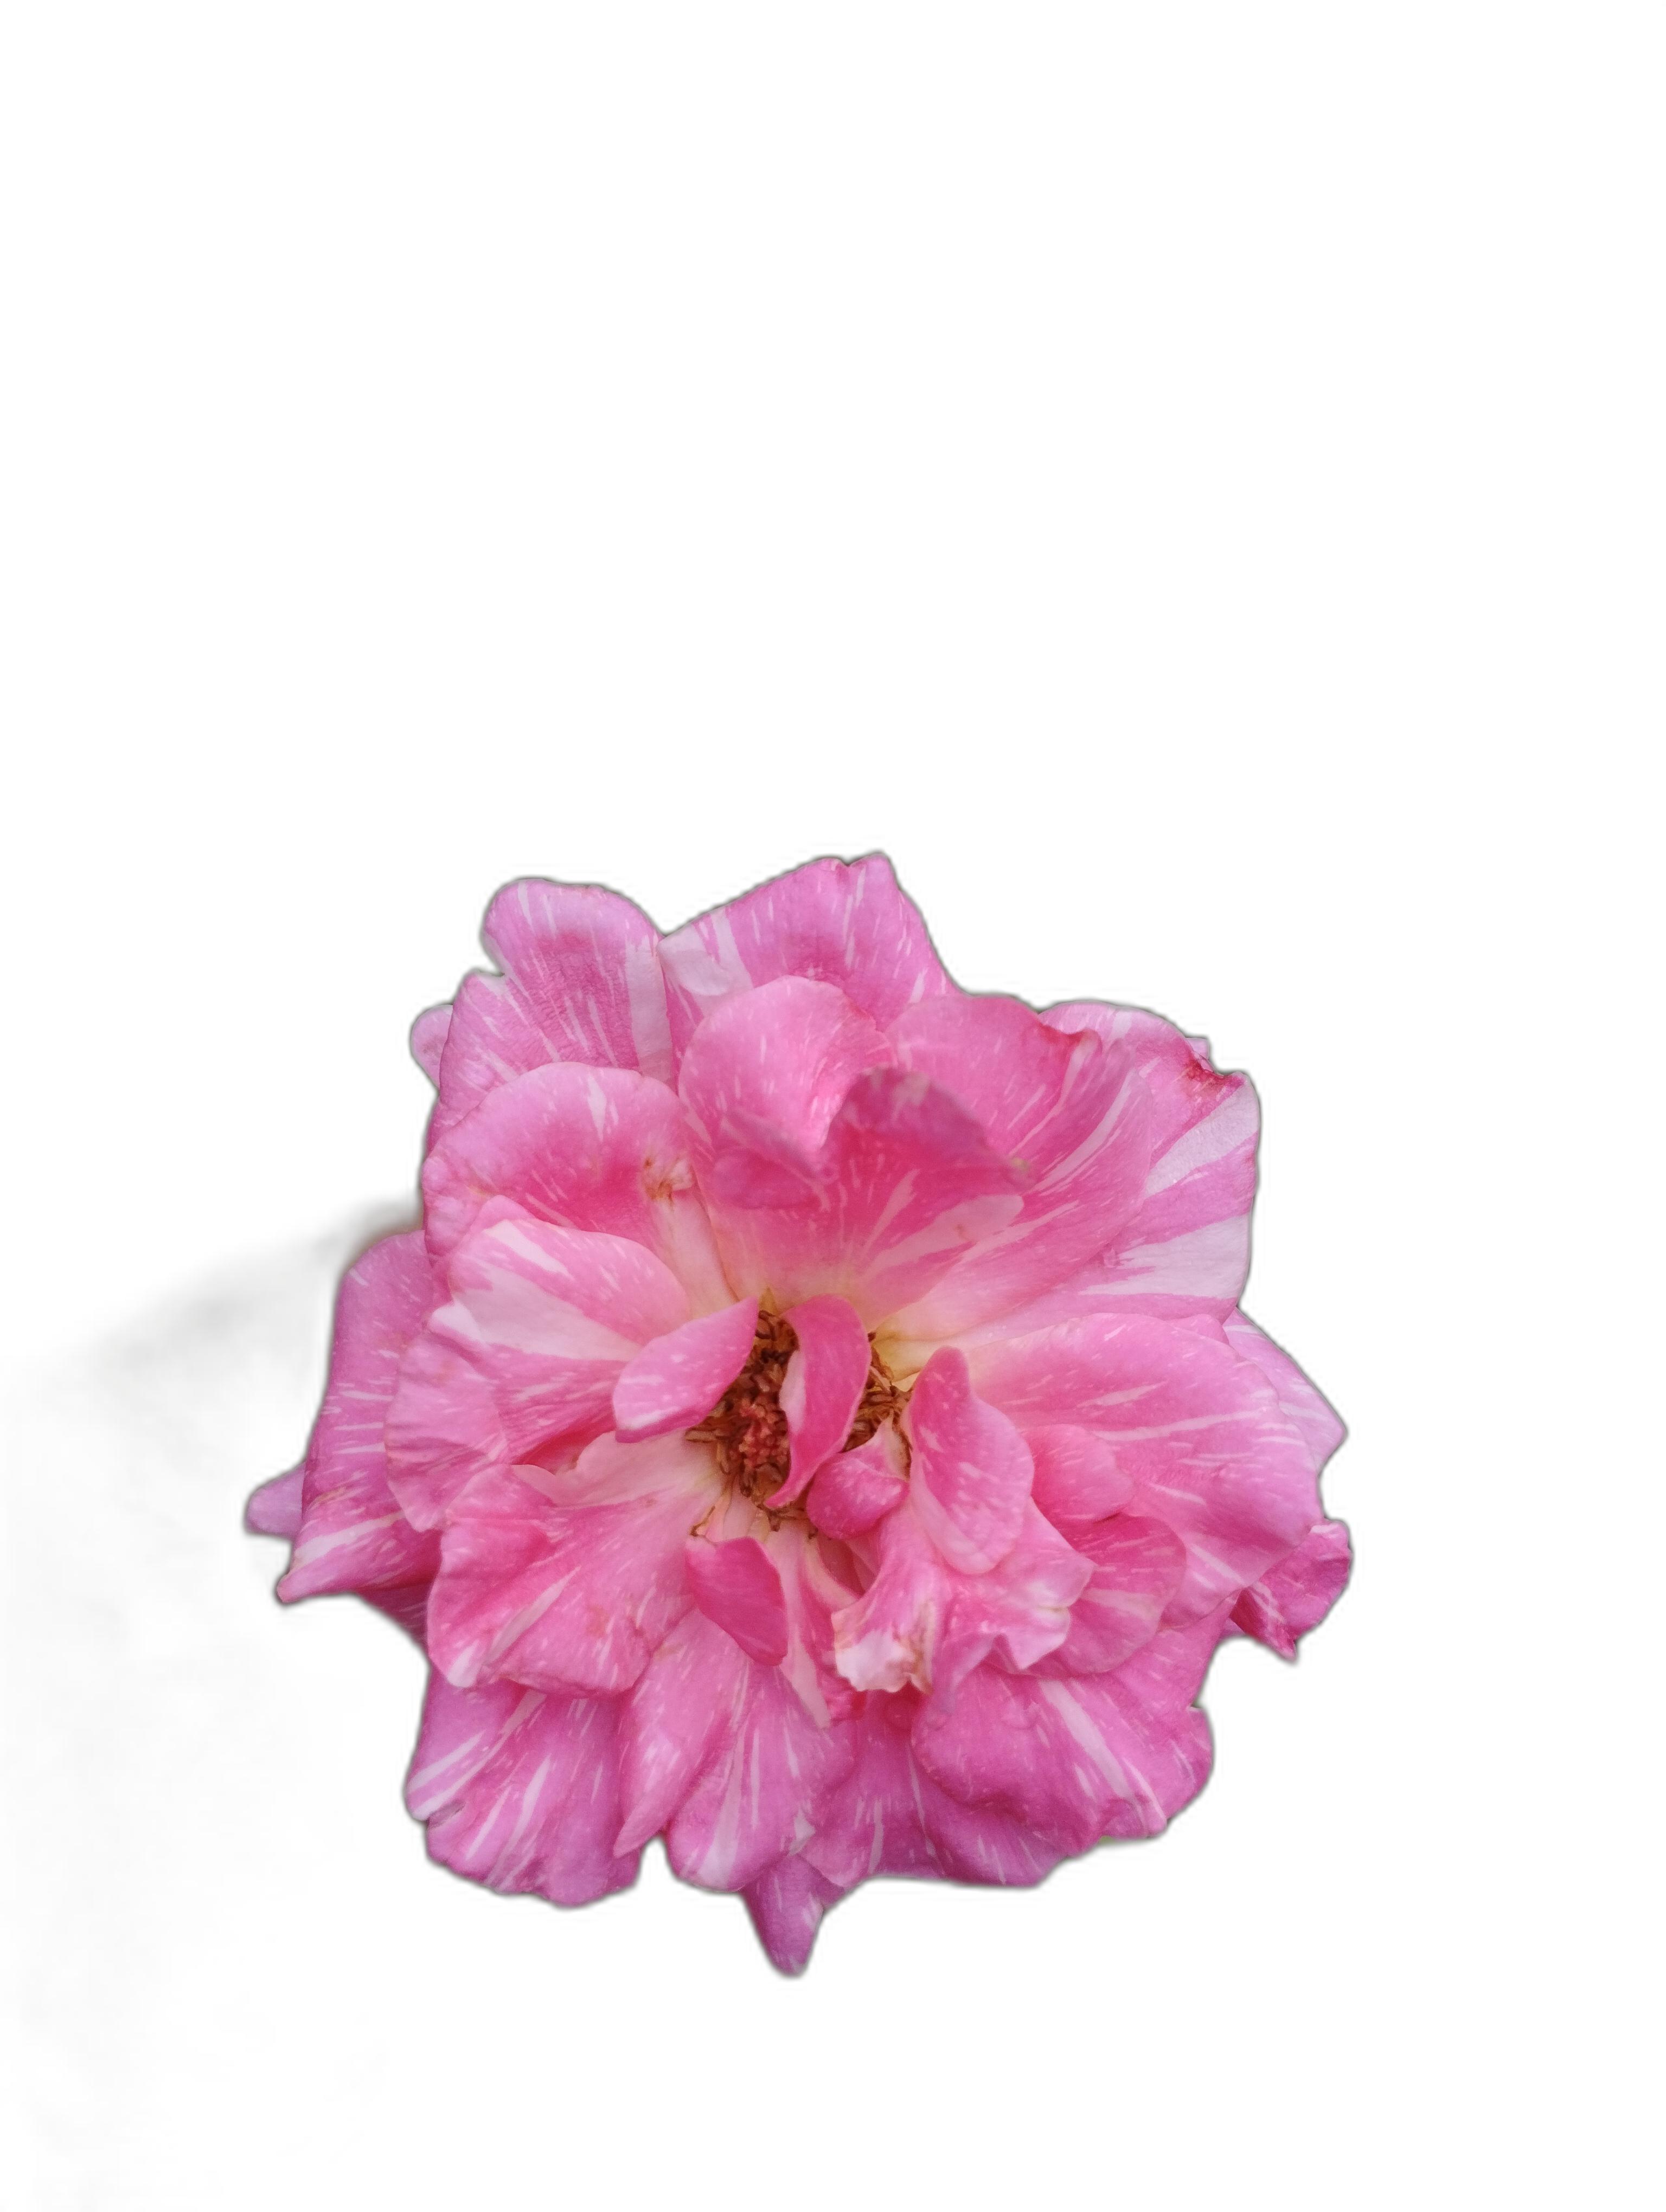
Label: Rose